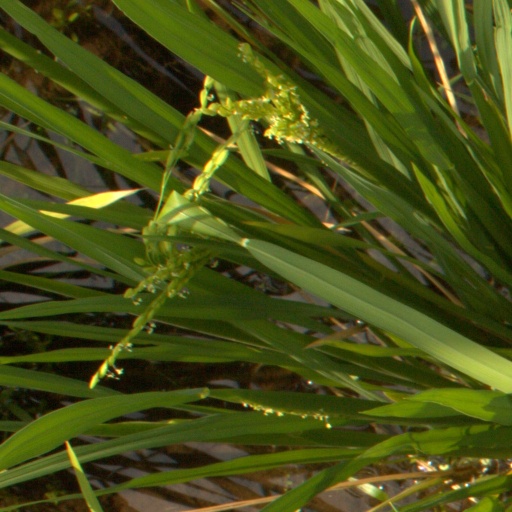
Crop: rice